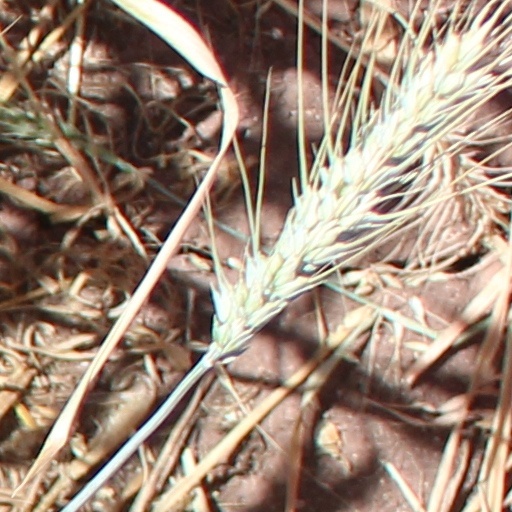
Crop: wheat